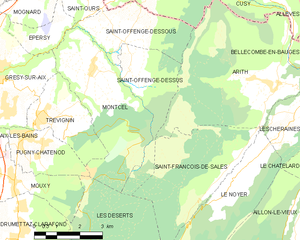
Carte des communes françaises Saint-Offenge-Dessus